Juliane Schenk

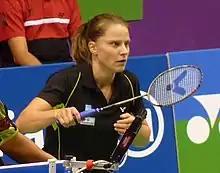
Schenk at 2010 BWF World Championships

The BWF Superseries, which was launched on 14 December 2006 and implemented in 2007, was a series of elite badminton tournaments, sanctioned by the Badminton World Federation (BWF). BWF Superseries levels were Superseries and Superseries Premier. A season of Superseries consisted of twelve tournaments around the world that had been introduced since 2011. Successful players were invited to the Superseries Finals, which were held at the end of each year.